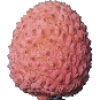
Label: lychee